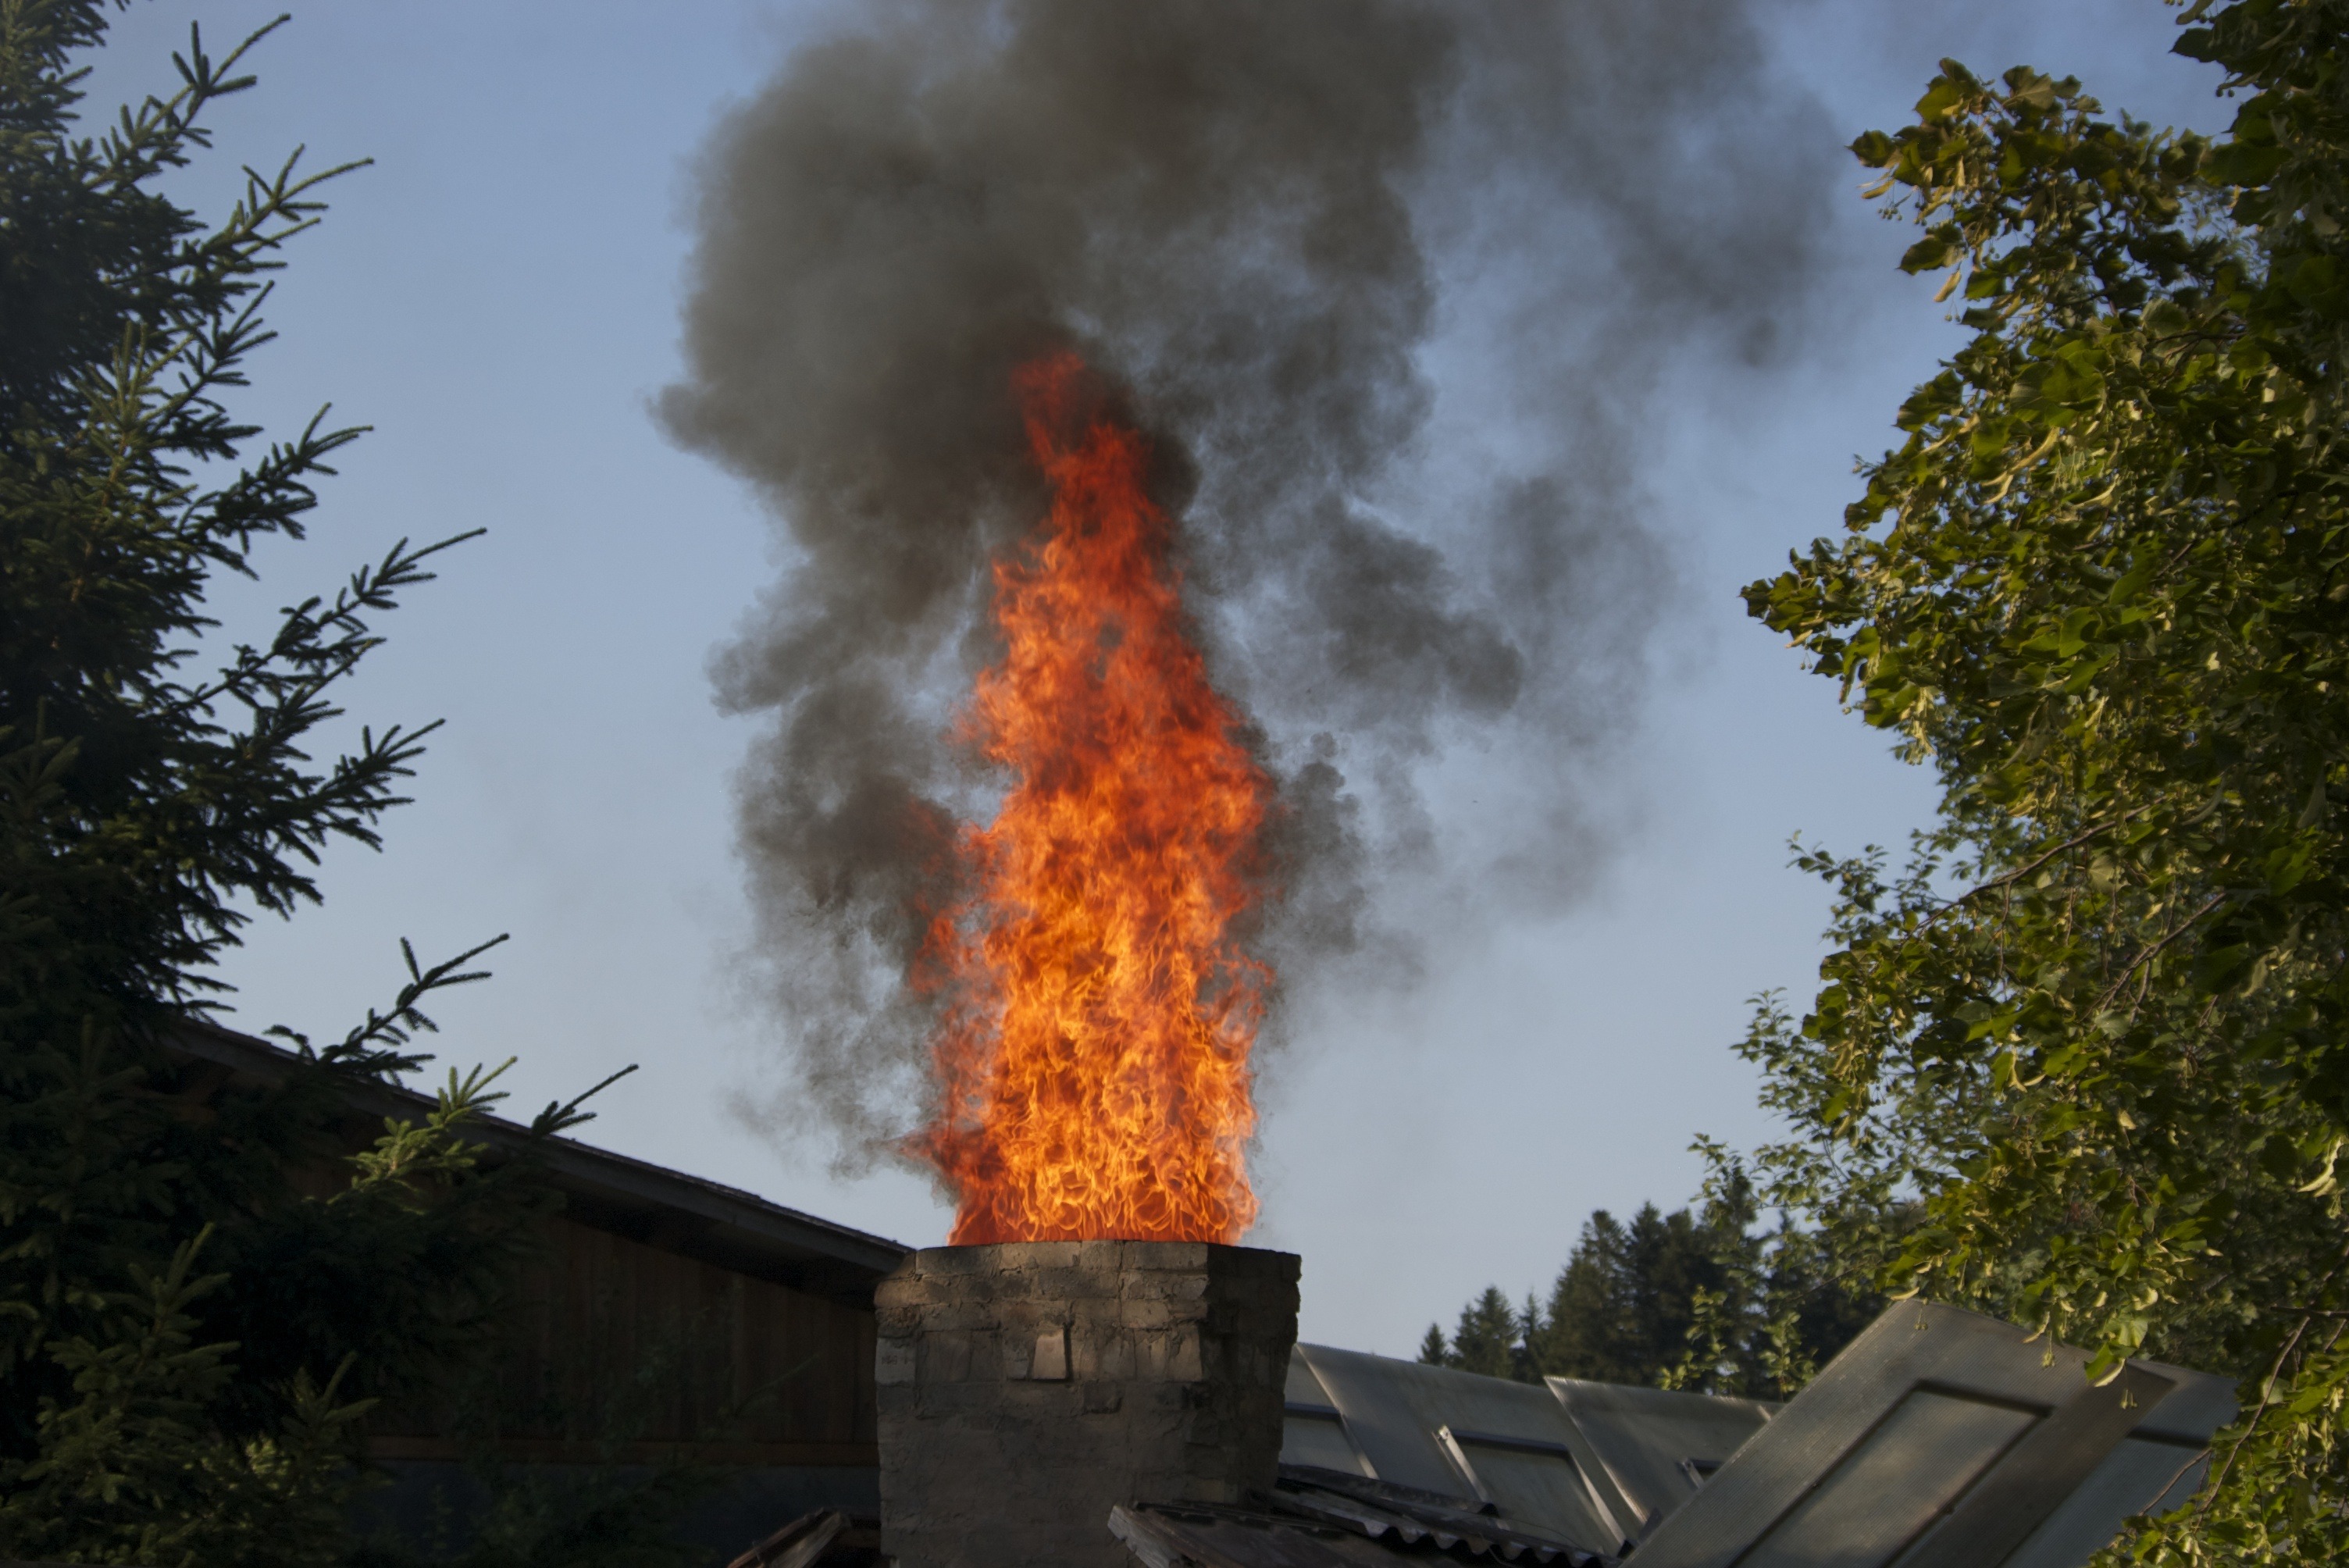
flame, fire, fireplace, bonfire, burn, brand, wood fire